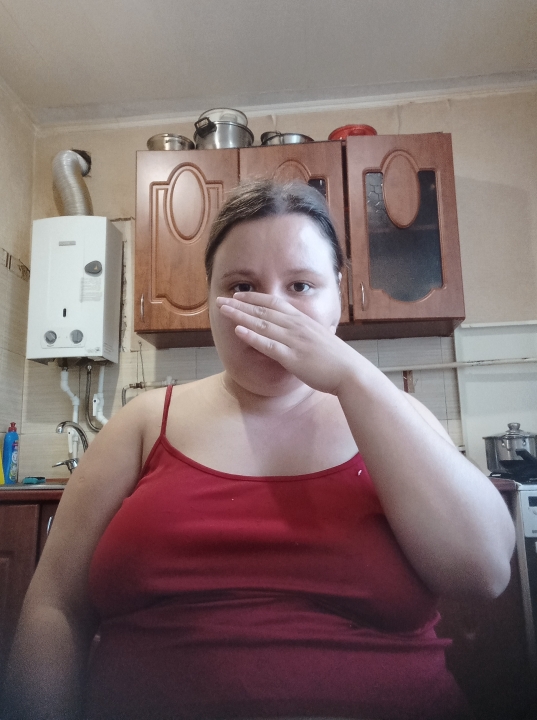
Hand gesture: no_gesture